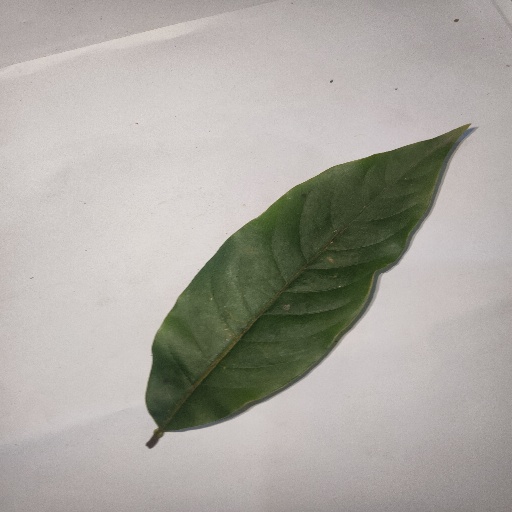
Species: HariTaki
Leaf condition: Healthy Leaf